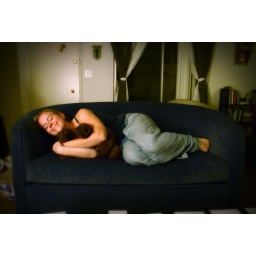
N is for... Nestle! &amp;quot;With her trusty bear in hand, she nestled happily into her new blue couch&amp;quot;